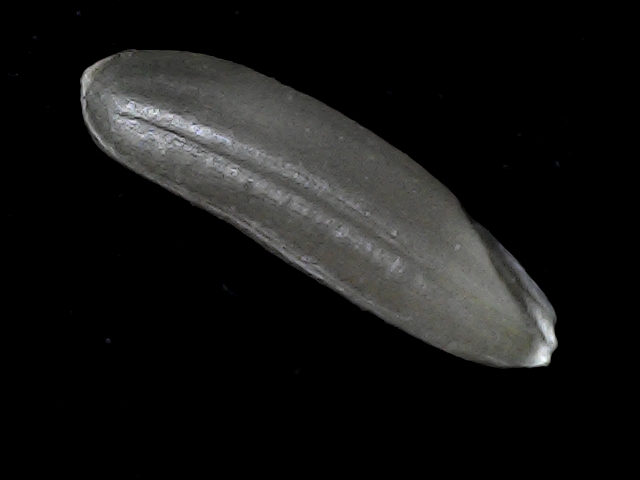
Rice variety: BD70